Wayne, Illinois

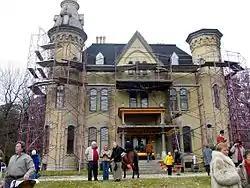
Dunham Castle, November 2006 during Stirrup Cup Celebration.

Wayne's primary landmark is the Dunham Castle, originally built between 1878 and 1882. The stone structure, complete with turret, was inspired by a Norman castle and was built by one of Wayne's first pioneers, Mark Dunham, a Percheron horse breeder. Assisting Mark in the design was architect Smith Hoag of Elgin, Illinois.